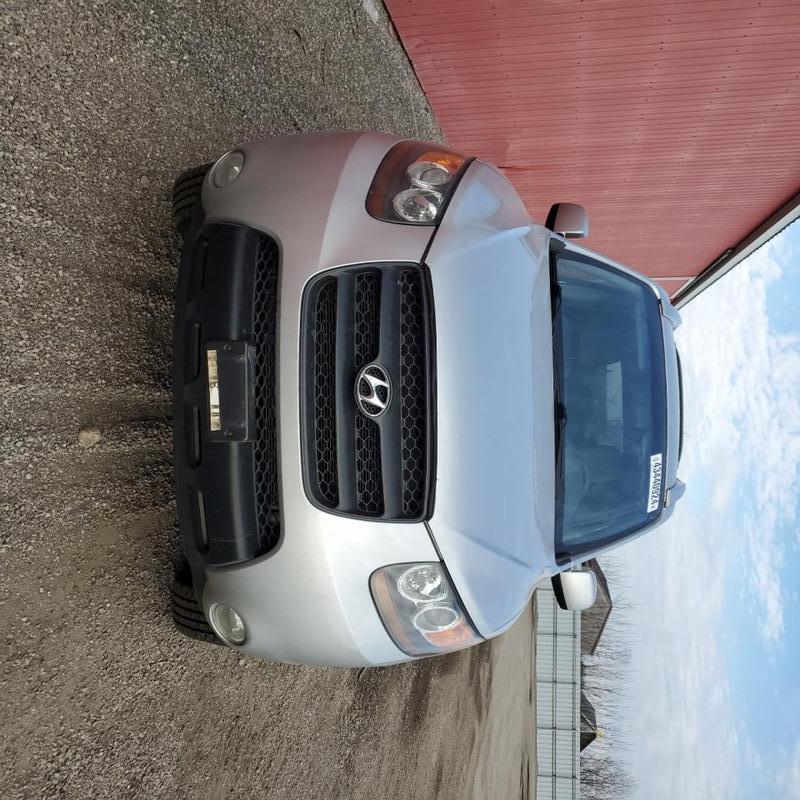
Aucun dommage détecté.
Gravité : aucun